John Neville Wheeler

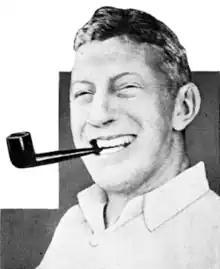
Photo of Wheeler from Elmo Scott Watson's "A History of Newspaper Syndicates in the United States, 1865-1935", published in 1936.

John Neville Wheeler (April 11, 1886 – October 13, 1973) was an American newspaperman, publishing executive, magazine editor, and writer. He was born in Yonkers, New York, graduated Columbia University (which holds a collection of his papers), was a veteran of World War I serving in France as a field artillery lieutenant, began his newspaper career at the "New York Herald", and became managing editor of "Liberty". He was married to Elizabeth T. Wheeler and had one daughter, the film editor Elizabeth Wheeler, who died in 1956. He is known primarily as the founder of several newspaper syndicates, of which the largest was the North American Newspaper Alliance (NANA), and through which he employed some of the most noted writing talents of his day.